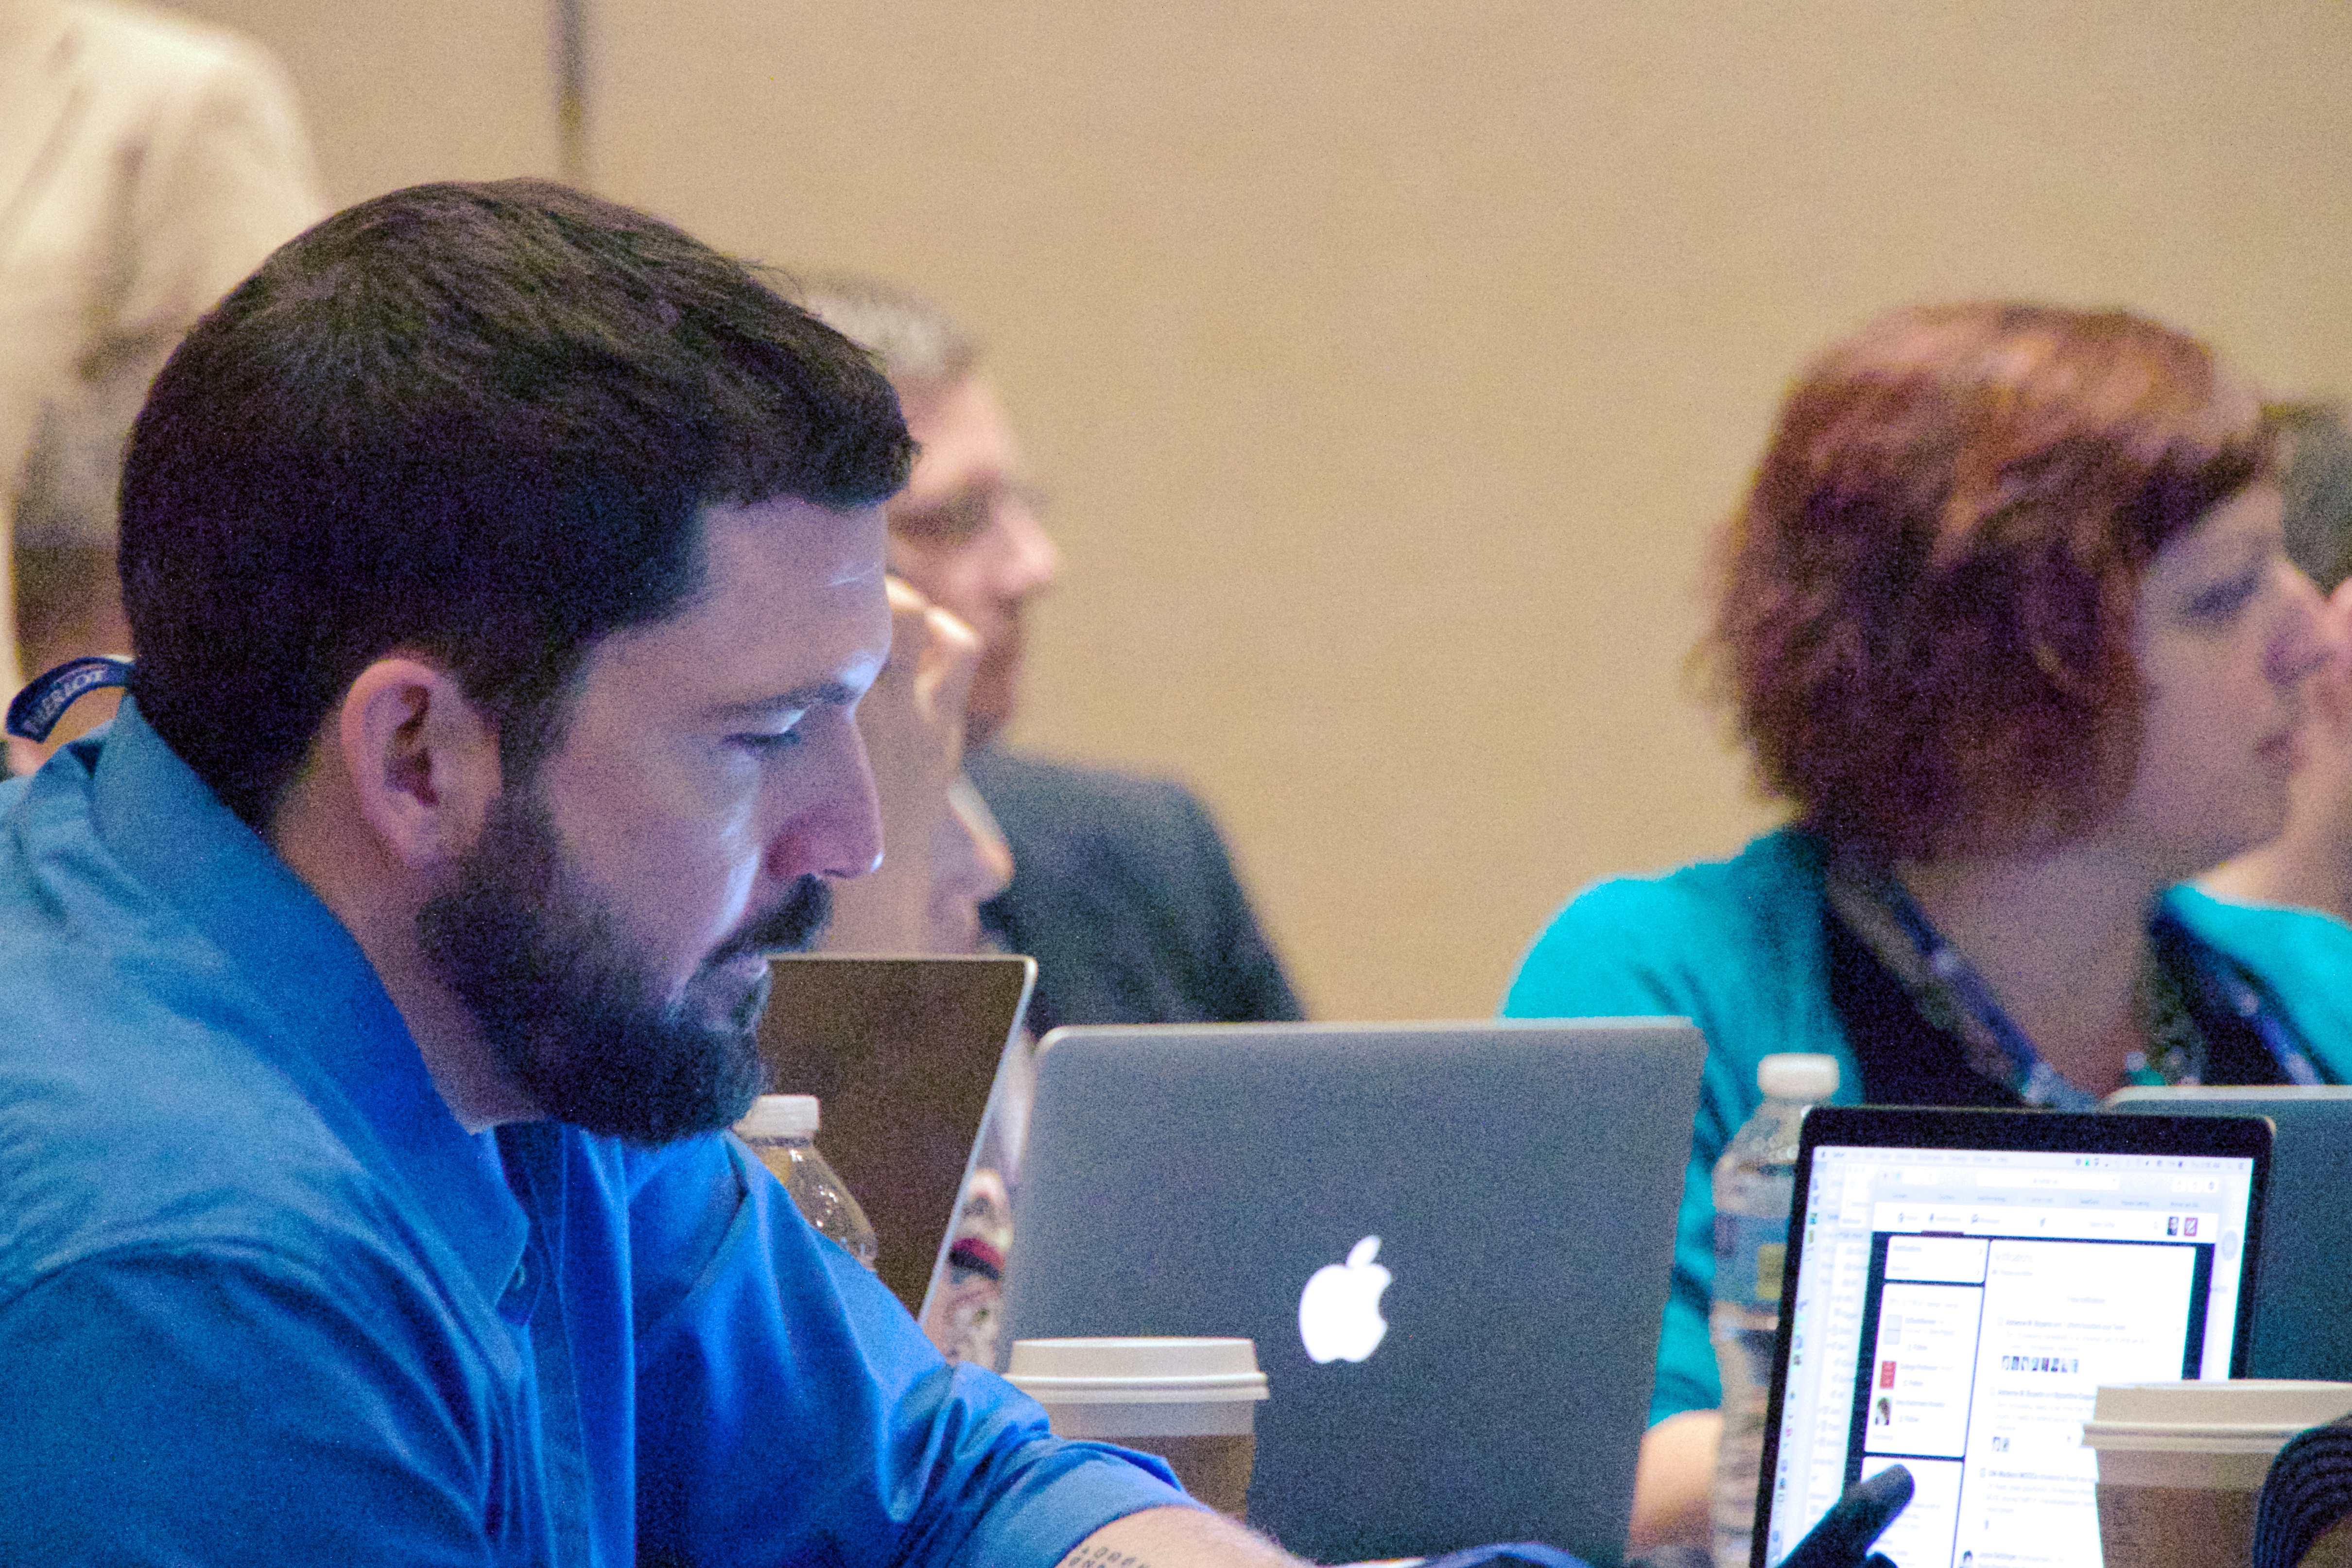
youth, conversation, education, learning, et4online